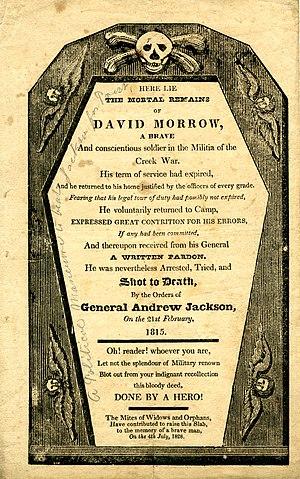
Andrew Jackson, né le 15 mars 1767 près de Waxhaw et mort le 8 juin 1845 à Nashville, est un homme d'État américain, septième président des États-Unis de 1829 à 1837.